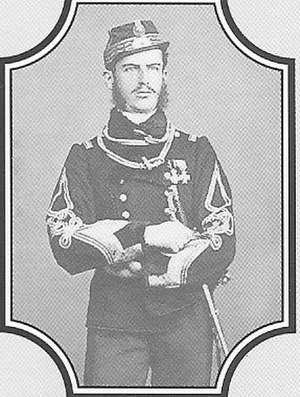
Carol 1. af Rumænien / Valget til rumænsk fyrste
Prins Karl omkr. 1860.
Carol 1. af Rumænien var regent af Rumænien fra 1866 til 1914, fra 1866 til 1881 som fyrste og fra 1881 til 1914 som konge.